Fulk IV, Count of Anjou

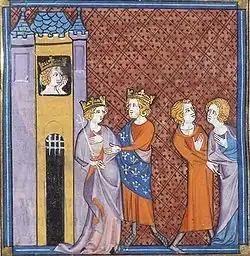
Fulk, King Philip, Bertha, and Bertrade, from the Chronicle of St Denis

There are conflicting accounts of Fulk's life, including some who pointedly condemned him as "a man with many reprehensible, even scandalous, habits". The clerics of his time particularly objected to his sexual promiscuity or deviance, which included marrying as many as five times, although the exact number of lawful wives, divorces, and repudiations is disputed.